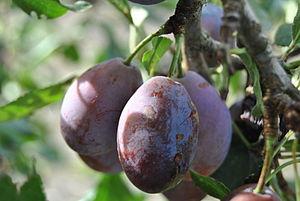
Prune d'Ente Belle pruine sur le fruit du milieu. Prune d'Ente servant à faire le pruneau d'Agen. Photo prise en 2010 à F-12 OLEMPS. Une année à prunes sans maladie du fait de la longue sécheresse d'été peu favorable au champignon Monilia fructigena qui souvent fait pourrir des quantités de fruits de cette prune.
Le prunier d'ente est une variété de prunier de l'espèce Prunus domestica.
Le pruneau est le fruit séché d'une variété de prunier cultivé, nommé prunier d'Ente. On le consomme nature, en accompagnement de plats salés, ou dans des desserts sucrés. En raison de ses vertus laxatives, le pruneau peut être consommé pour faciliter le transit intestinal.